Prehistory of Mesopotamia

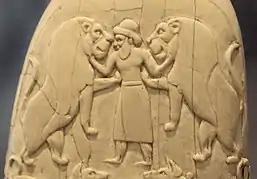
Mesopotamian king on an Egyptian prehistoric object, the "Gebel el-Arak Knife" (3300–3200 BCE).

Halaf-type pottery seems to have been produced at specialized centers such as Tell Arpachiyah, Tell Brak, Chagar Bazar and Tell Halaf. At Tell Arpachiyah, beneath the upper Ubaid-dated levels, archaeologists have uncovered what appear to be pottery workshops or stores, as numerous pottery-making and cutting tools were present: stone and obsidian objects, a large number of flint and obsidian cores. This level was completely burnt, apparently deliberately, probably for ritual reasons. Tell Arpachiyah may well have been a special religious site: an area of round buildings (wrongly assimilated to the tholos of Mycenae), surrounded by a perimeter wall, contains numerous burials, but, unlike the round constructions of other places, contains no trace of habitation.